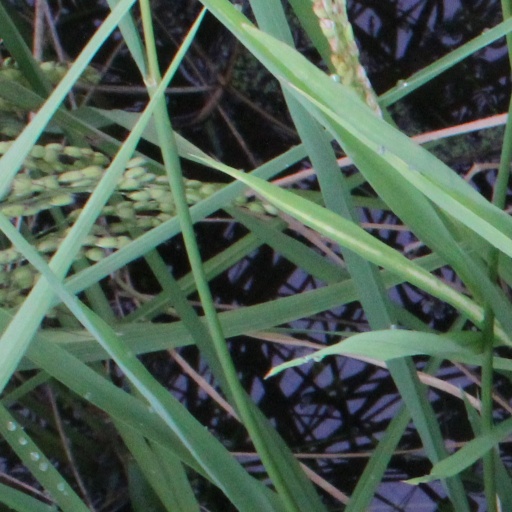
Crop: rice